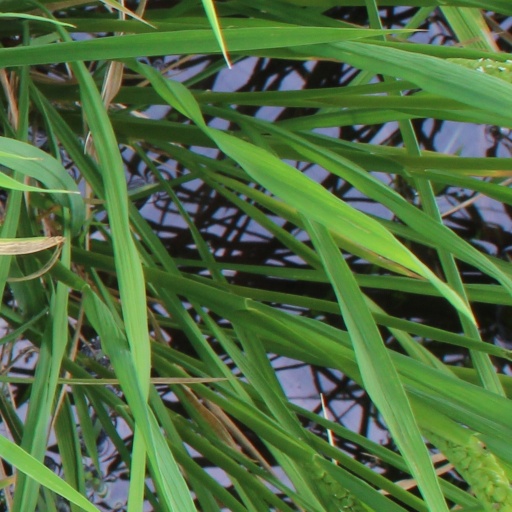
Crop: rice